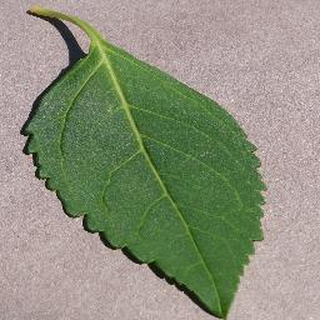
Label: healthy_cherry